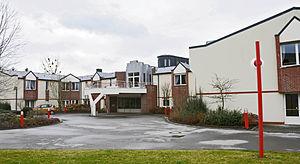
Tricentenaire est une ASBL basée à Walferdange au Luxembourg, ayant comme but l'accompagnement de personnes en situation de handicap. Elle a été créée en 1978.